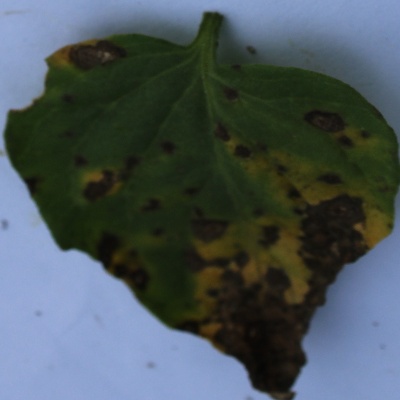
Crop: Tomato
Condition: leaf blight